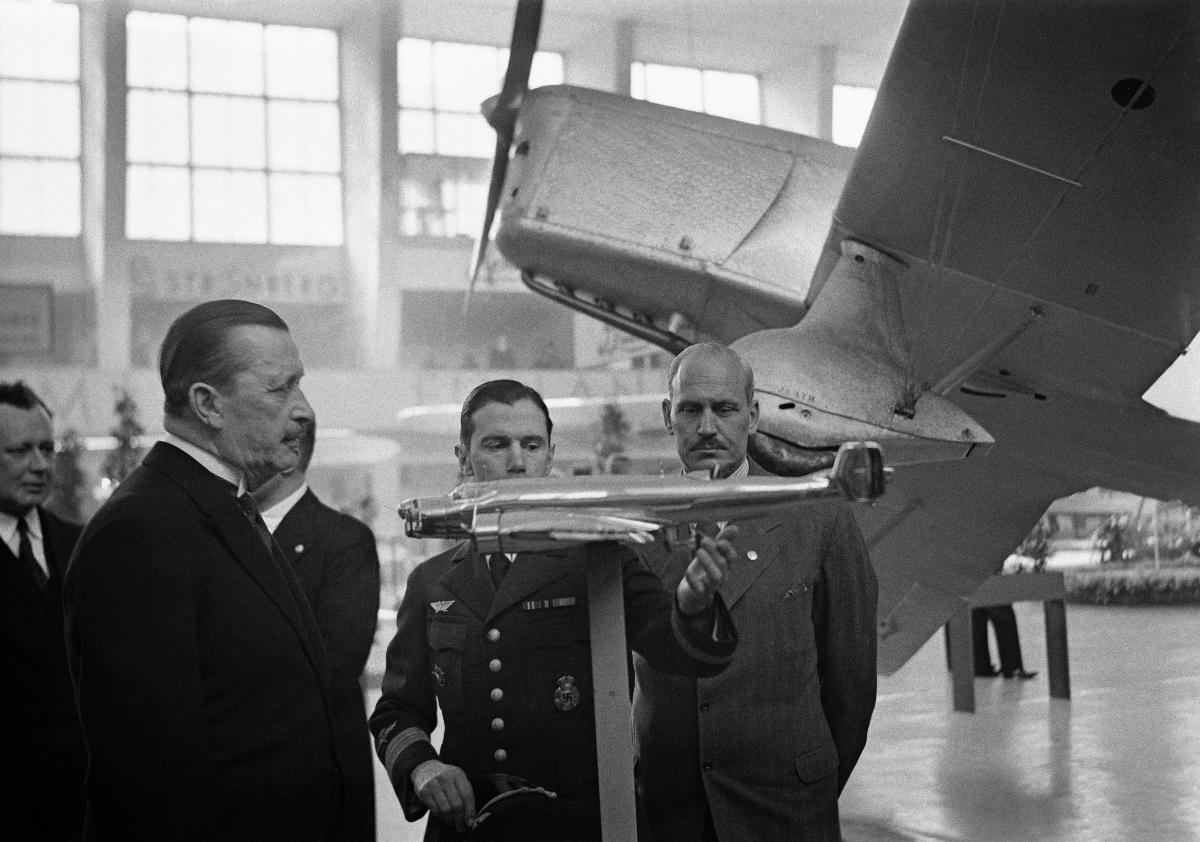
Kansainvälinen ilmailunäyttely SILI Helsingin Messuhallissa
Internationella luftfartsutställningen SILI i Helsingfors Mässhall; International Aviation Expo SILI at Helsinki Fair Hall
sisällön kuvaus: Kansainvälisen ilmailunäyttely SILI:n avajaiset Helsingin Messuhallissa 14.5.1938. Sotamarsalkka Mannerheim Ruotsin messuosastolla. content description: The opening of the International Aviation Expo SILI at Helsinki Fair Hall 14.5.1938. innehållsbeskrivning: Internationella luftfartsutställningen SILI i Mässhallen i Helsingfors maj 1938. Fältmarskalk Mannerheim på Sveriges mässavdelning vid mässans öppning 14.5.1938.
Kuvaaja: Sundström, Hugo, kuvaaja
Vuosi: 1938
Paikka: Suomi, Uusimaa, Helsinki
Aiheet: Mannerheim, Carl Gustaf Emil; HBL; messut (tapahtumat); näyttelyt; ilmailu; lentokoneet; trade fairs; exhibitions; aviation; airplanes; fairs; expositions; expos; aeroplanes; mässor (evenemang); utställningar; luftfart; flygplan; mässor; flyg